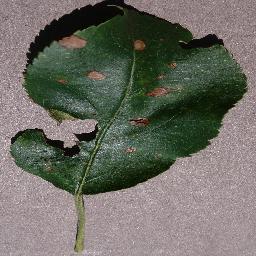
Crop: apple
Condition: black_rot